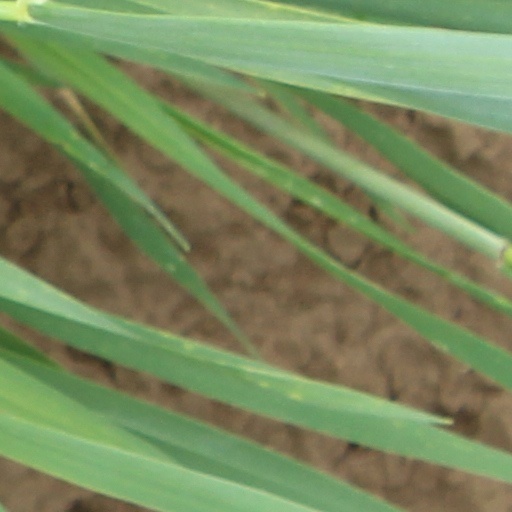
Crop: wheat